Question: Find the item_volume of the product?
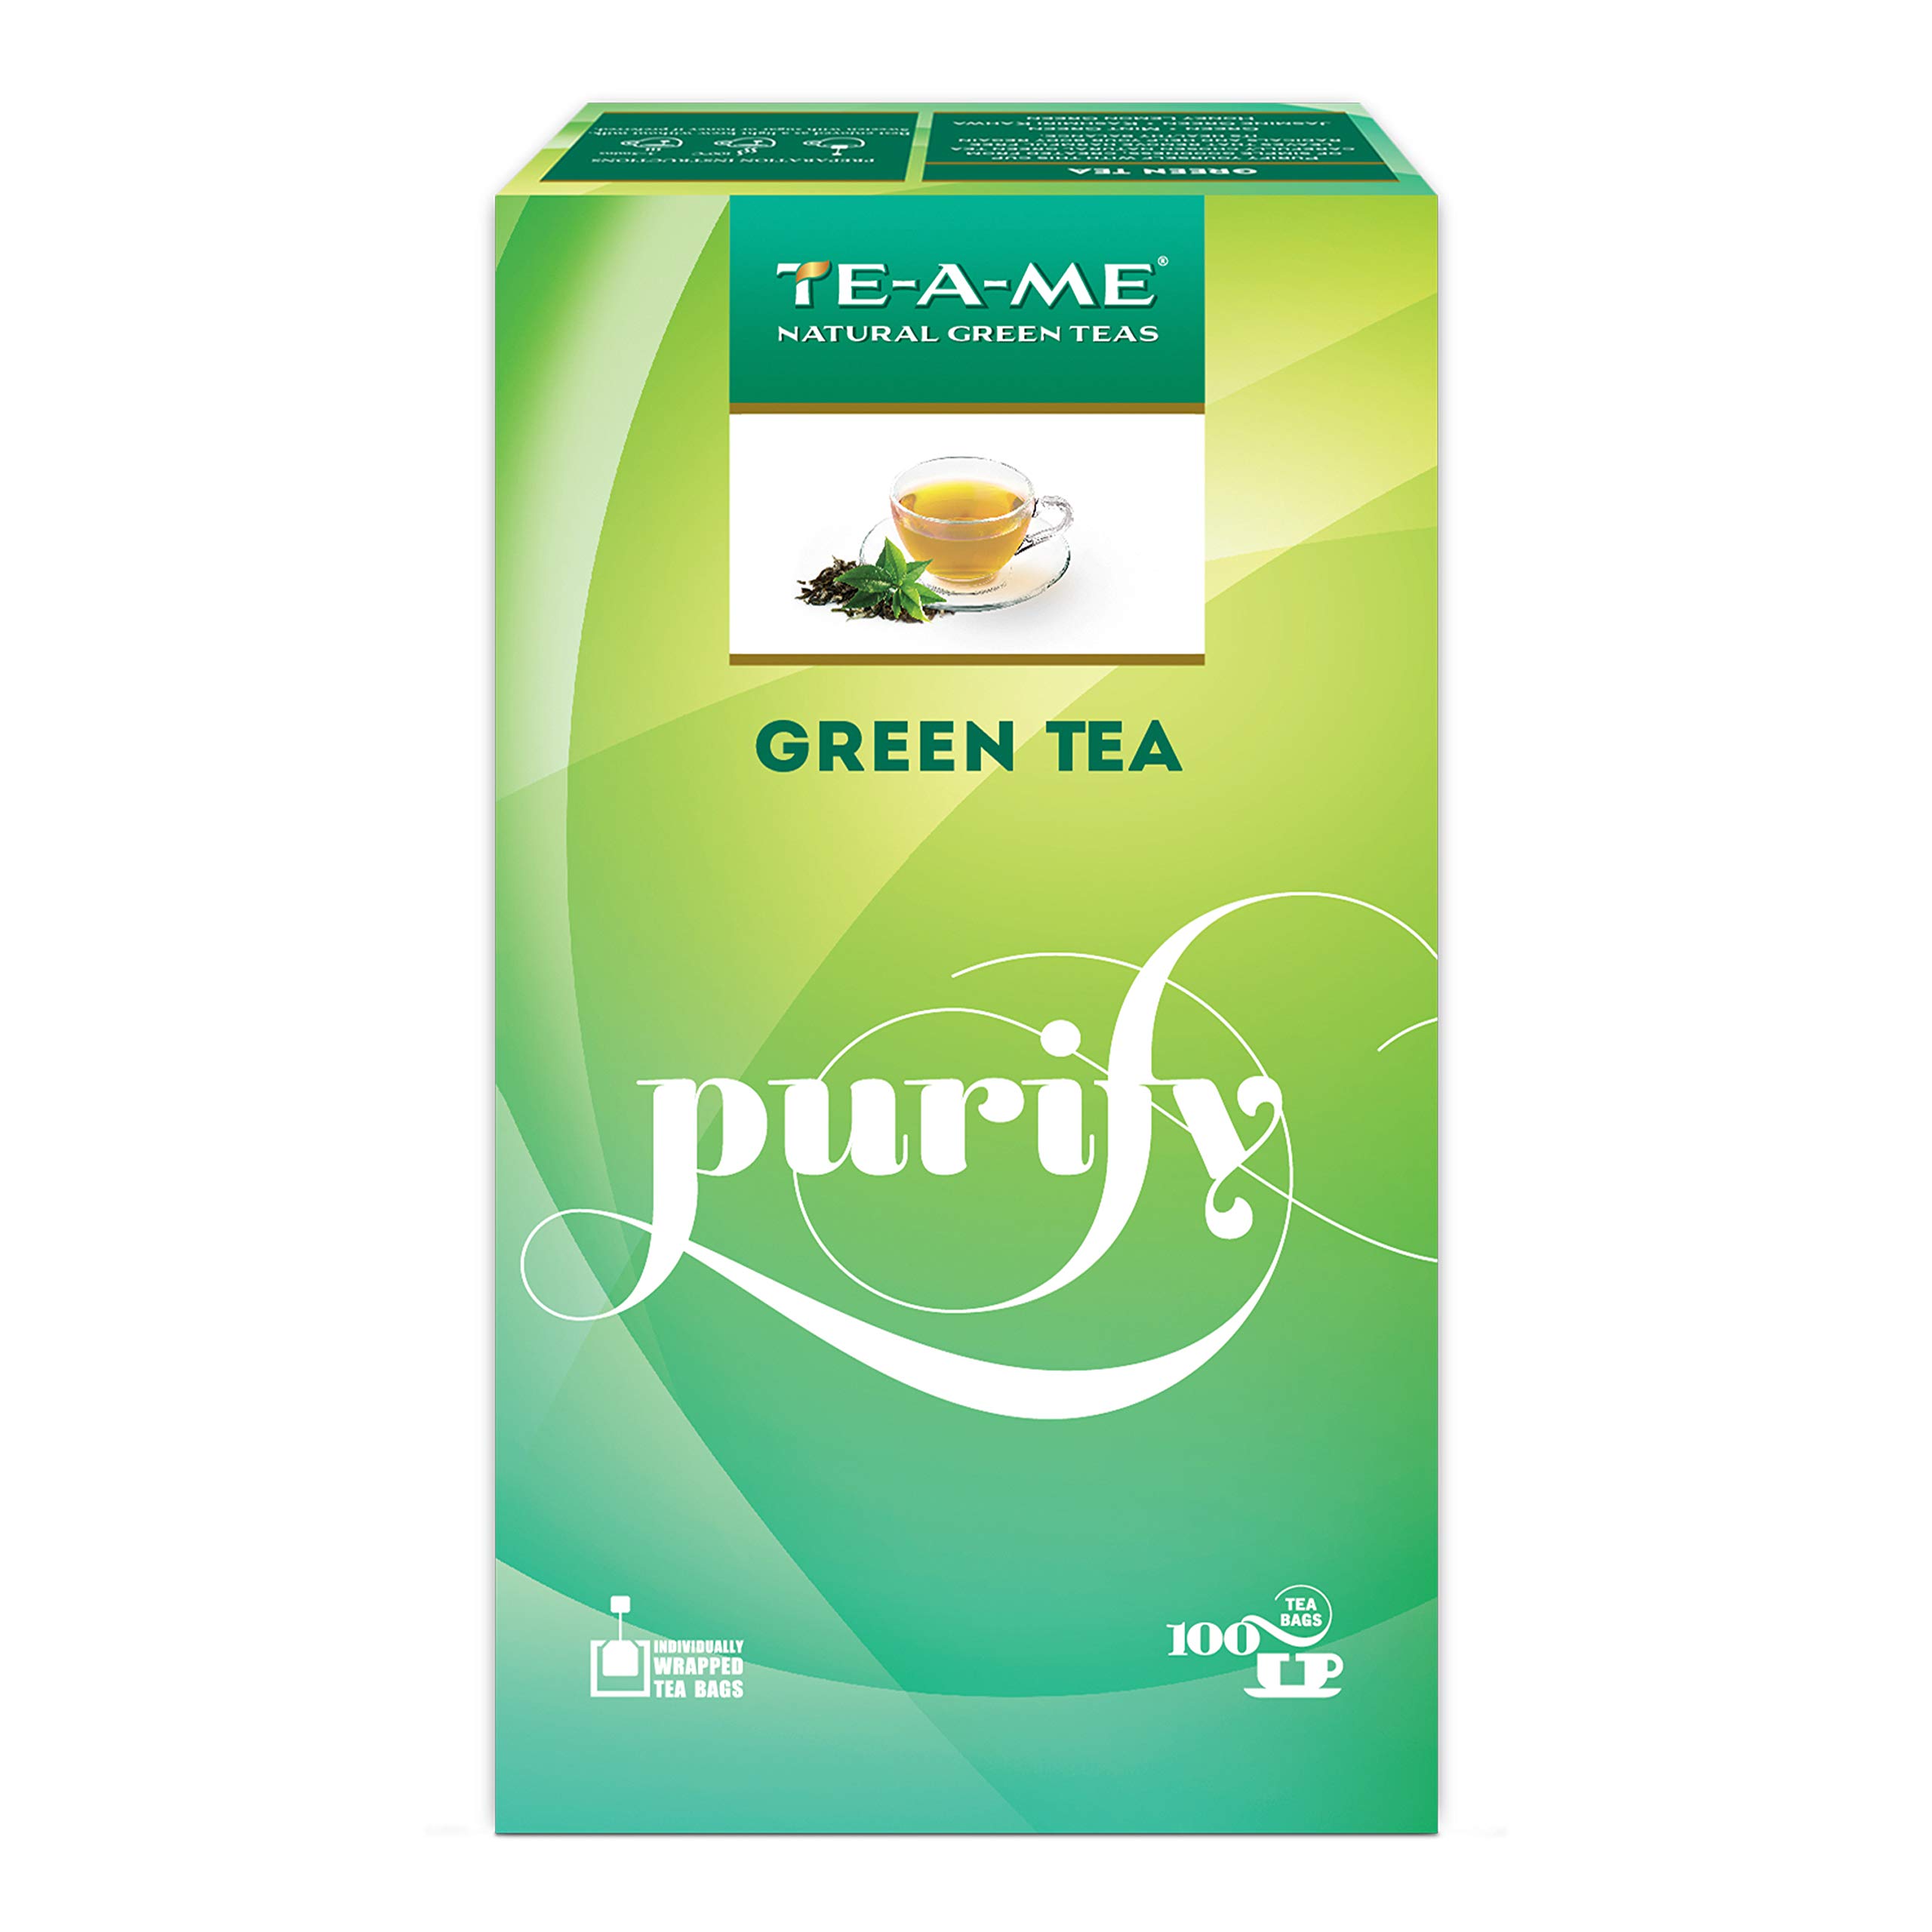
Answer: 100.0 cup